Lugdunin

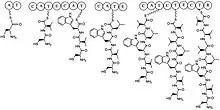
The NRPS synthesis of lugdunin prior to cyclization and thiazolidine formation.

Lugdunin is synthesized by non ribosomal peptide synthetases in "S. lugdunensis". The molecule is a cyclic peptide composed of a thiazolidine heterocycle and three D amino acids. The operon responsible for lugdunin synthesis is approximately 30 kb and contains four non ribosomal peptide synthetase genes. The operon contains a phosphopantetheinyl transferase, monooxygenase, an unknown tailoring enzyme, a regulator gene, and a type II thioesterase. Phosphopantetheinyl transferases carry out the activation of T domains, which act as carrier proteins. Monooxygenases incorporate a single hydroxyl into a lugdunin intermediate. The type II thioesterase is utilized to remove intermediates that stall during biosynthesis.